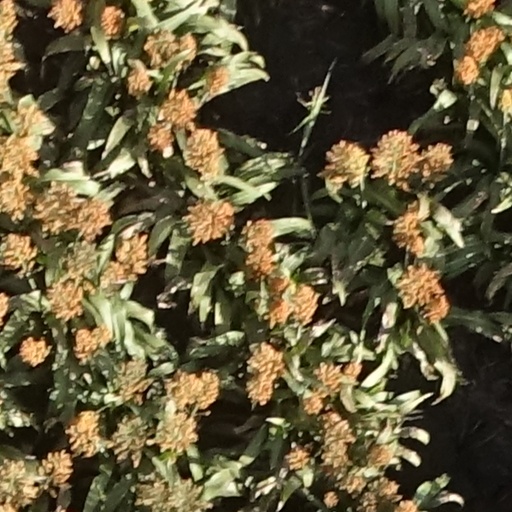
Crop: sorghum